East-West Railway, Venezuela

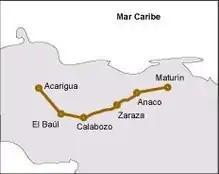
East-West Railway, Venezuelan railway system

The East-West Railway, Venezuela is a project to connect the east and the west of Venezuela by a route running south of the Venezuelan Coastal Range. Transporting both cargo and passengers, it would help to unite the country, strengthening links between cities the railway passes through, by connecting the East, West, Central West and Central South forming an interconnecting matrix of transport links.